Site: brandenburg
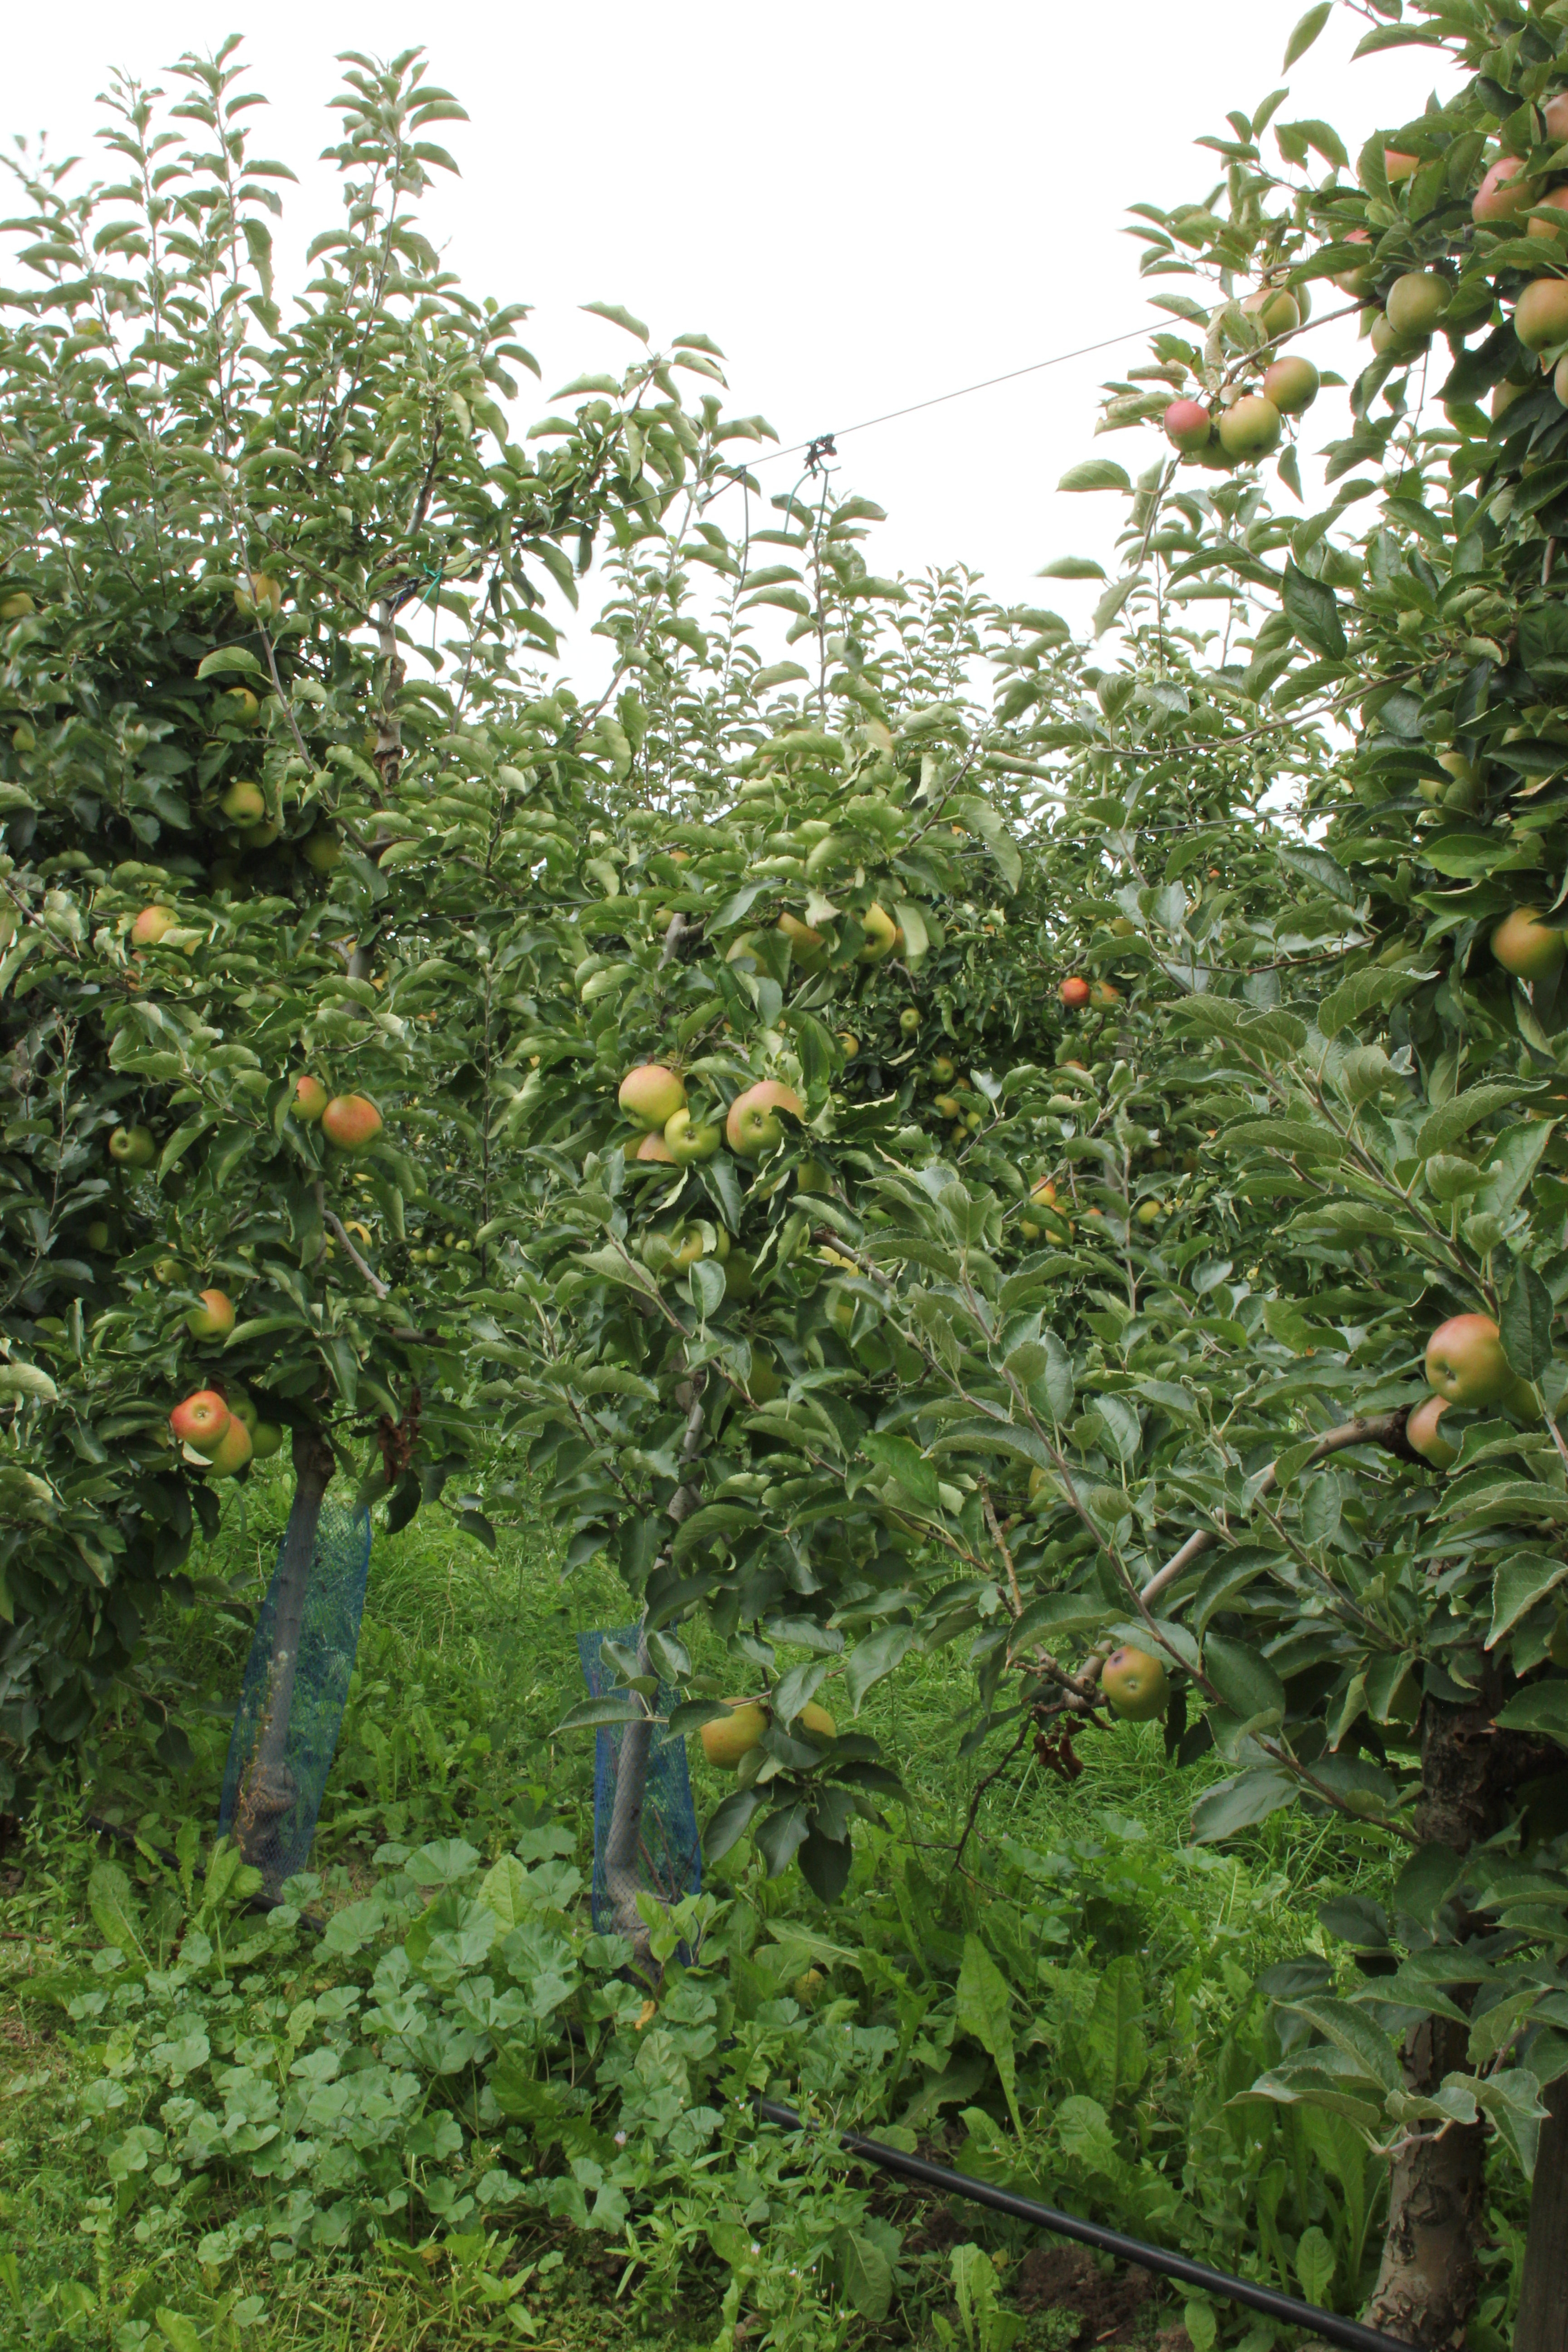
Growth stage (BBCH 87): Maturity of fruit and seed